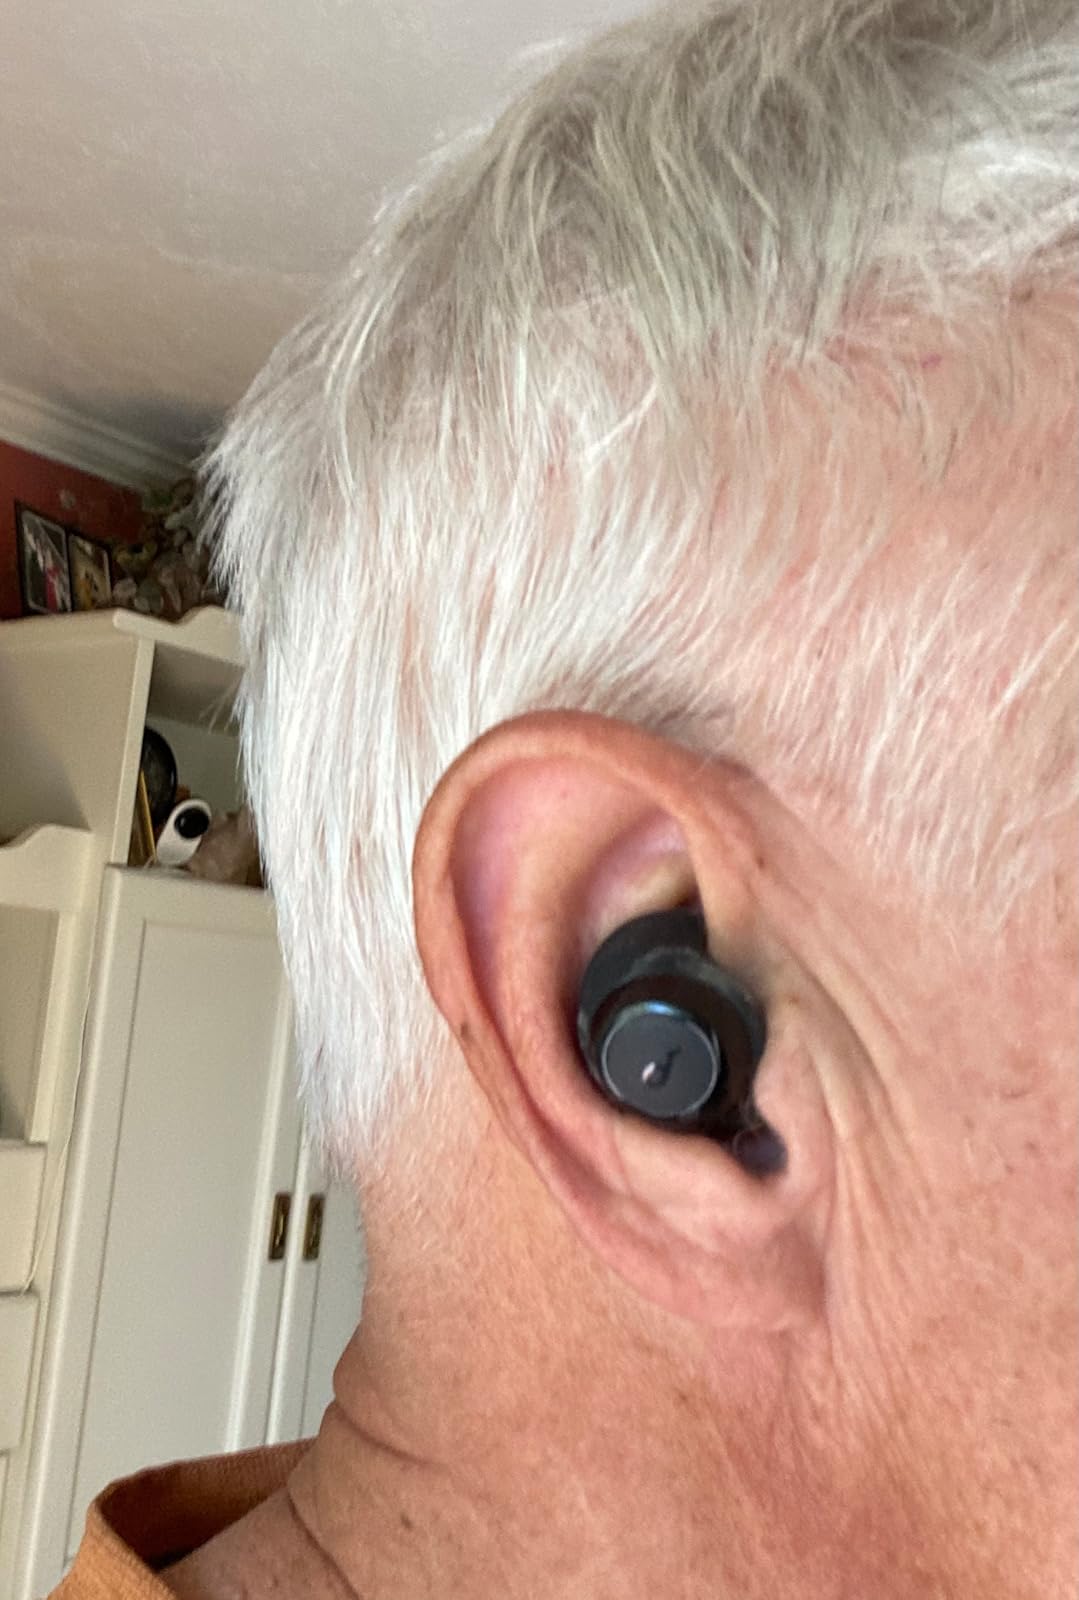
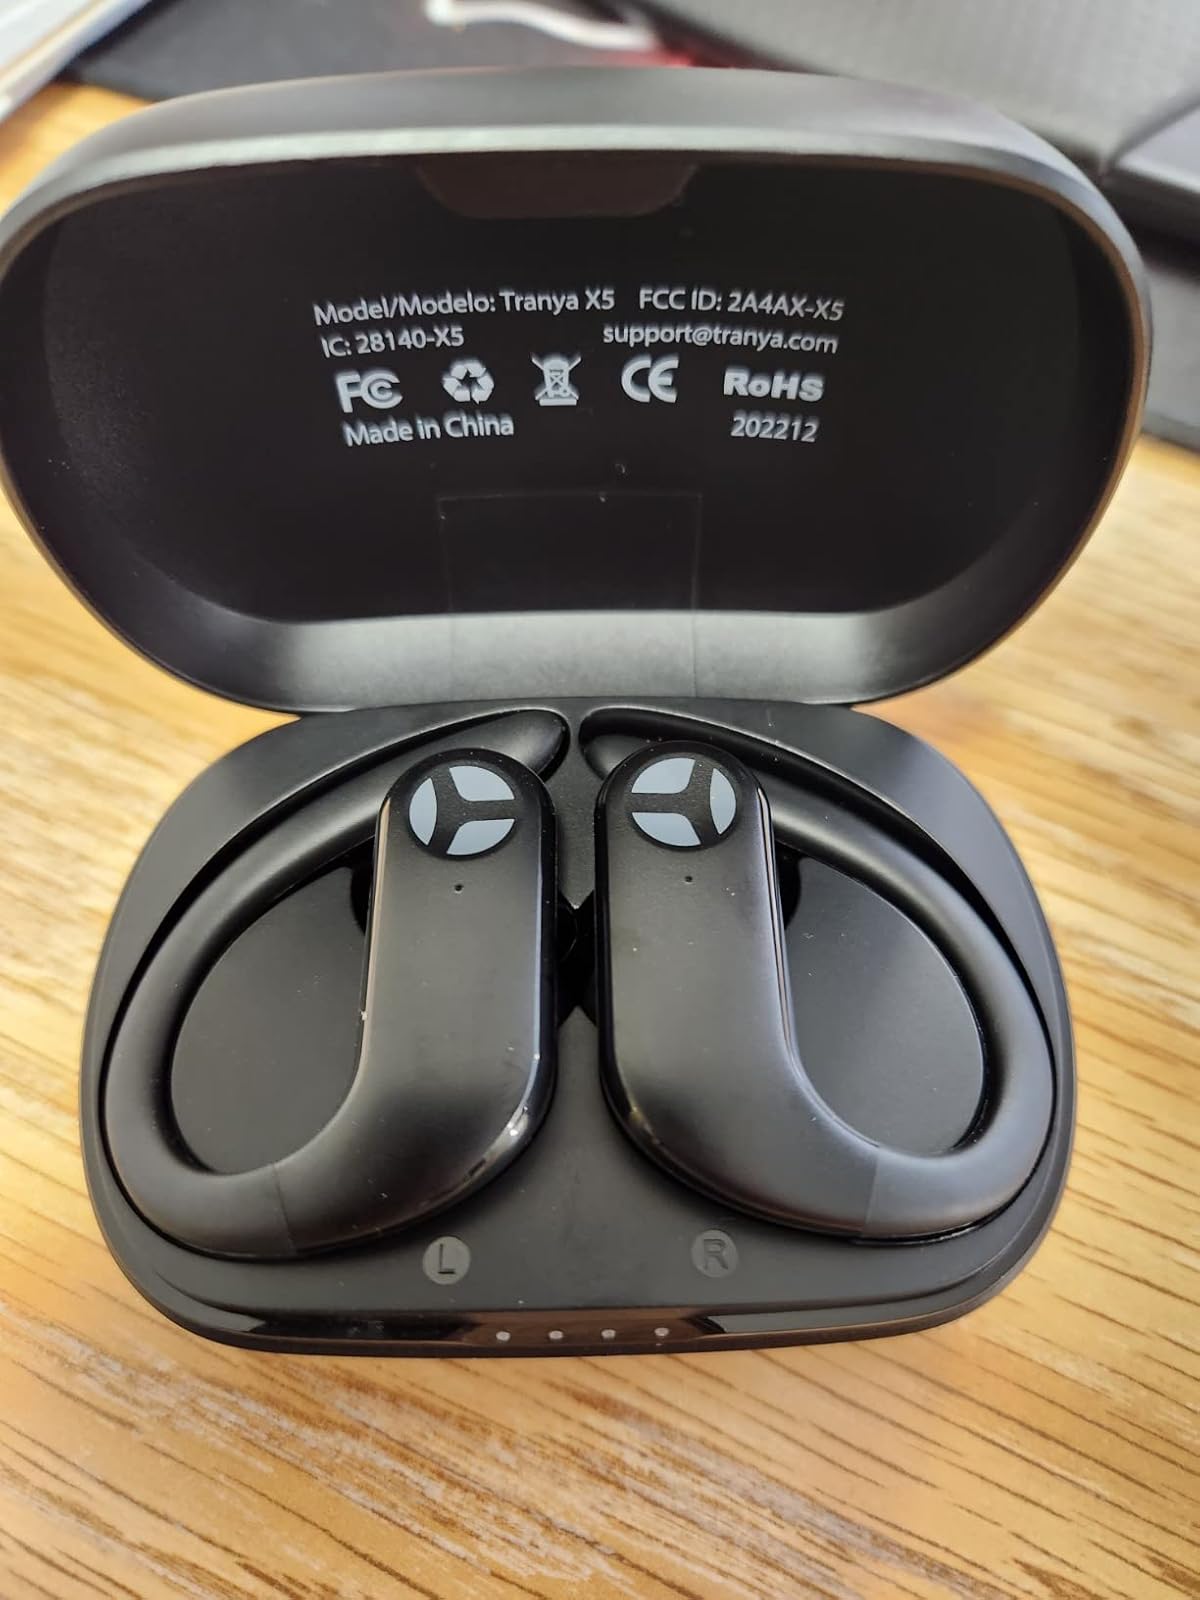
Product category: earbuds
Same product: no